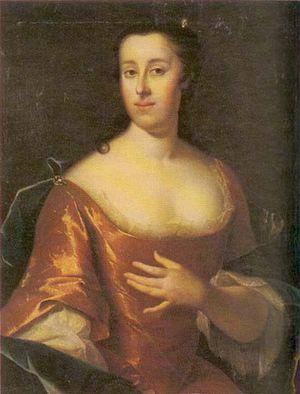
Baron Alexandre Grigorievitch Stroganov, né le 2 octobre 1698 à Gordievka, décédé le 17 novembre 1754 à Kouzminki. Chambellan, conseiller privé, lieutenant-général, grand propriétaire terrien et philanthrope.